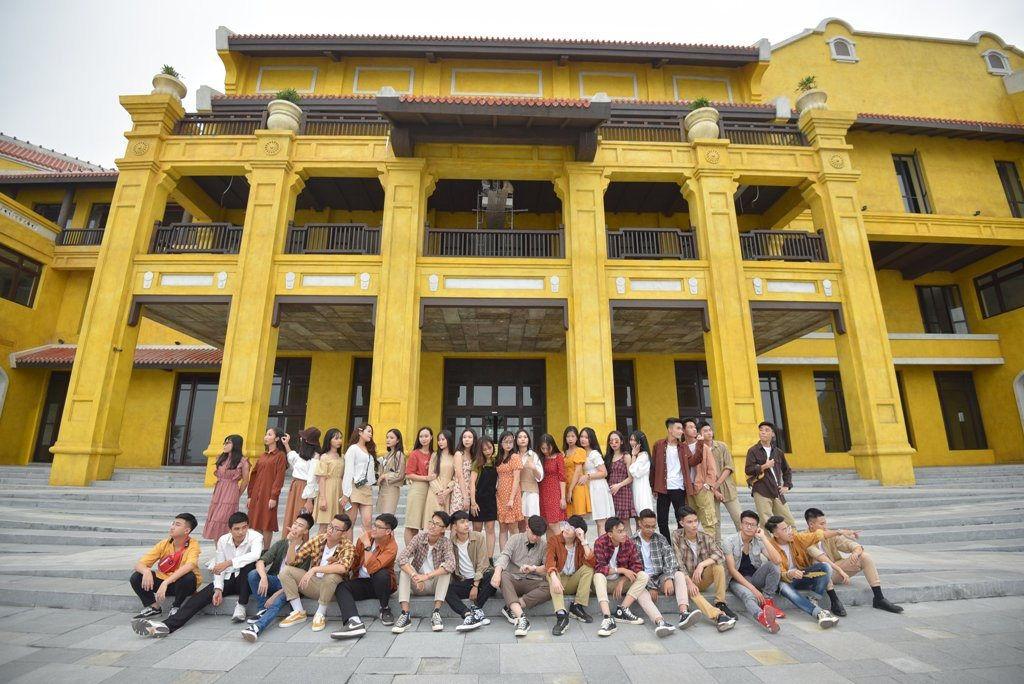
ở trước của toà nhà có một nhóm người đang chụp hình cùng nhau